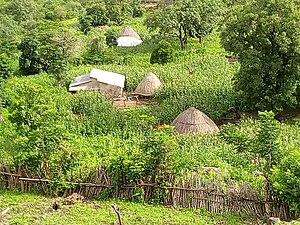
Petit village de Téliré
La préfecture de Mali est une subdivision administrative de la Guinée dans la région de Labé, au nord du pays, à proximité de la frontière du Sénégal et du Mali. Son chef-lieu est la ville de Mali.